David Giorgio Mendes Nassi

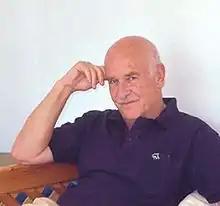

David Giorgio Mendes Nassi is an Israeli orthopedic surgeon who has developed advanced methodologies and systems in the area of Hip and Knee artificial joint replacement.